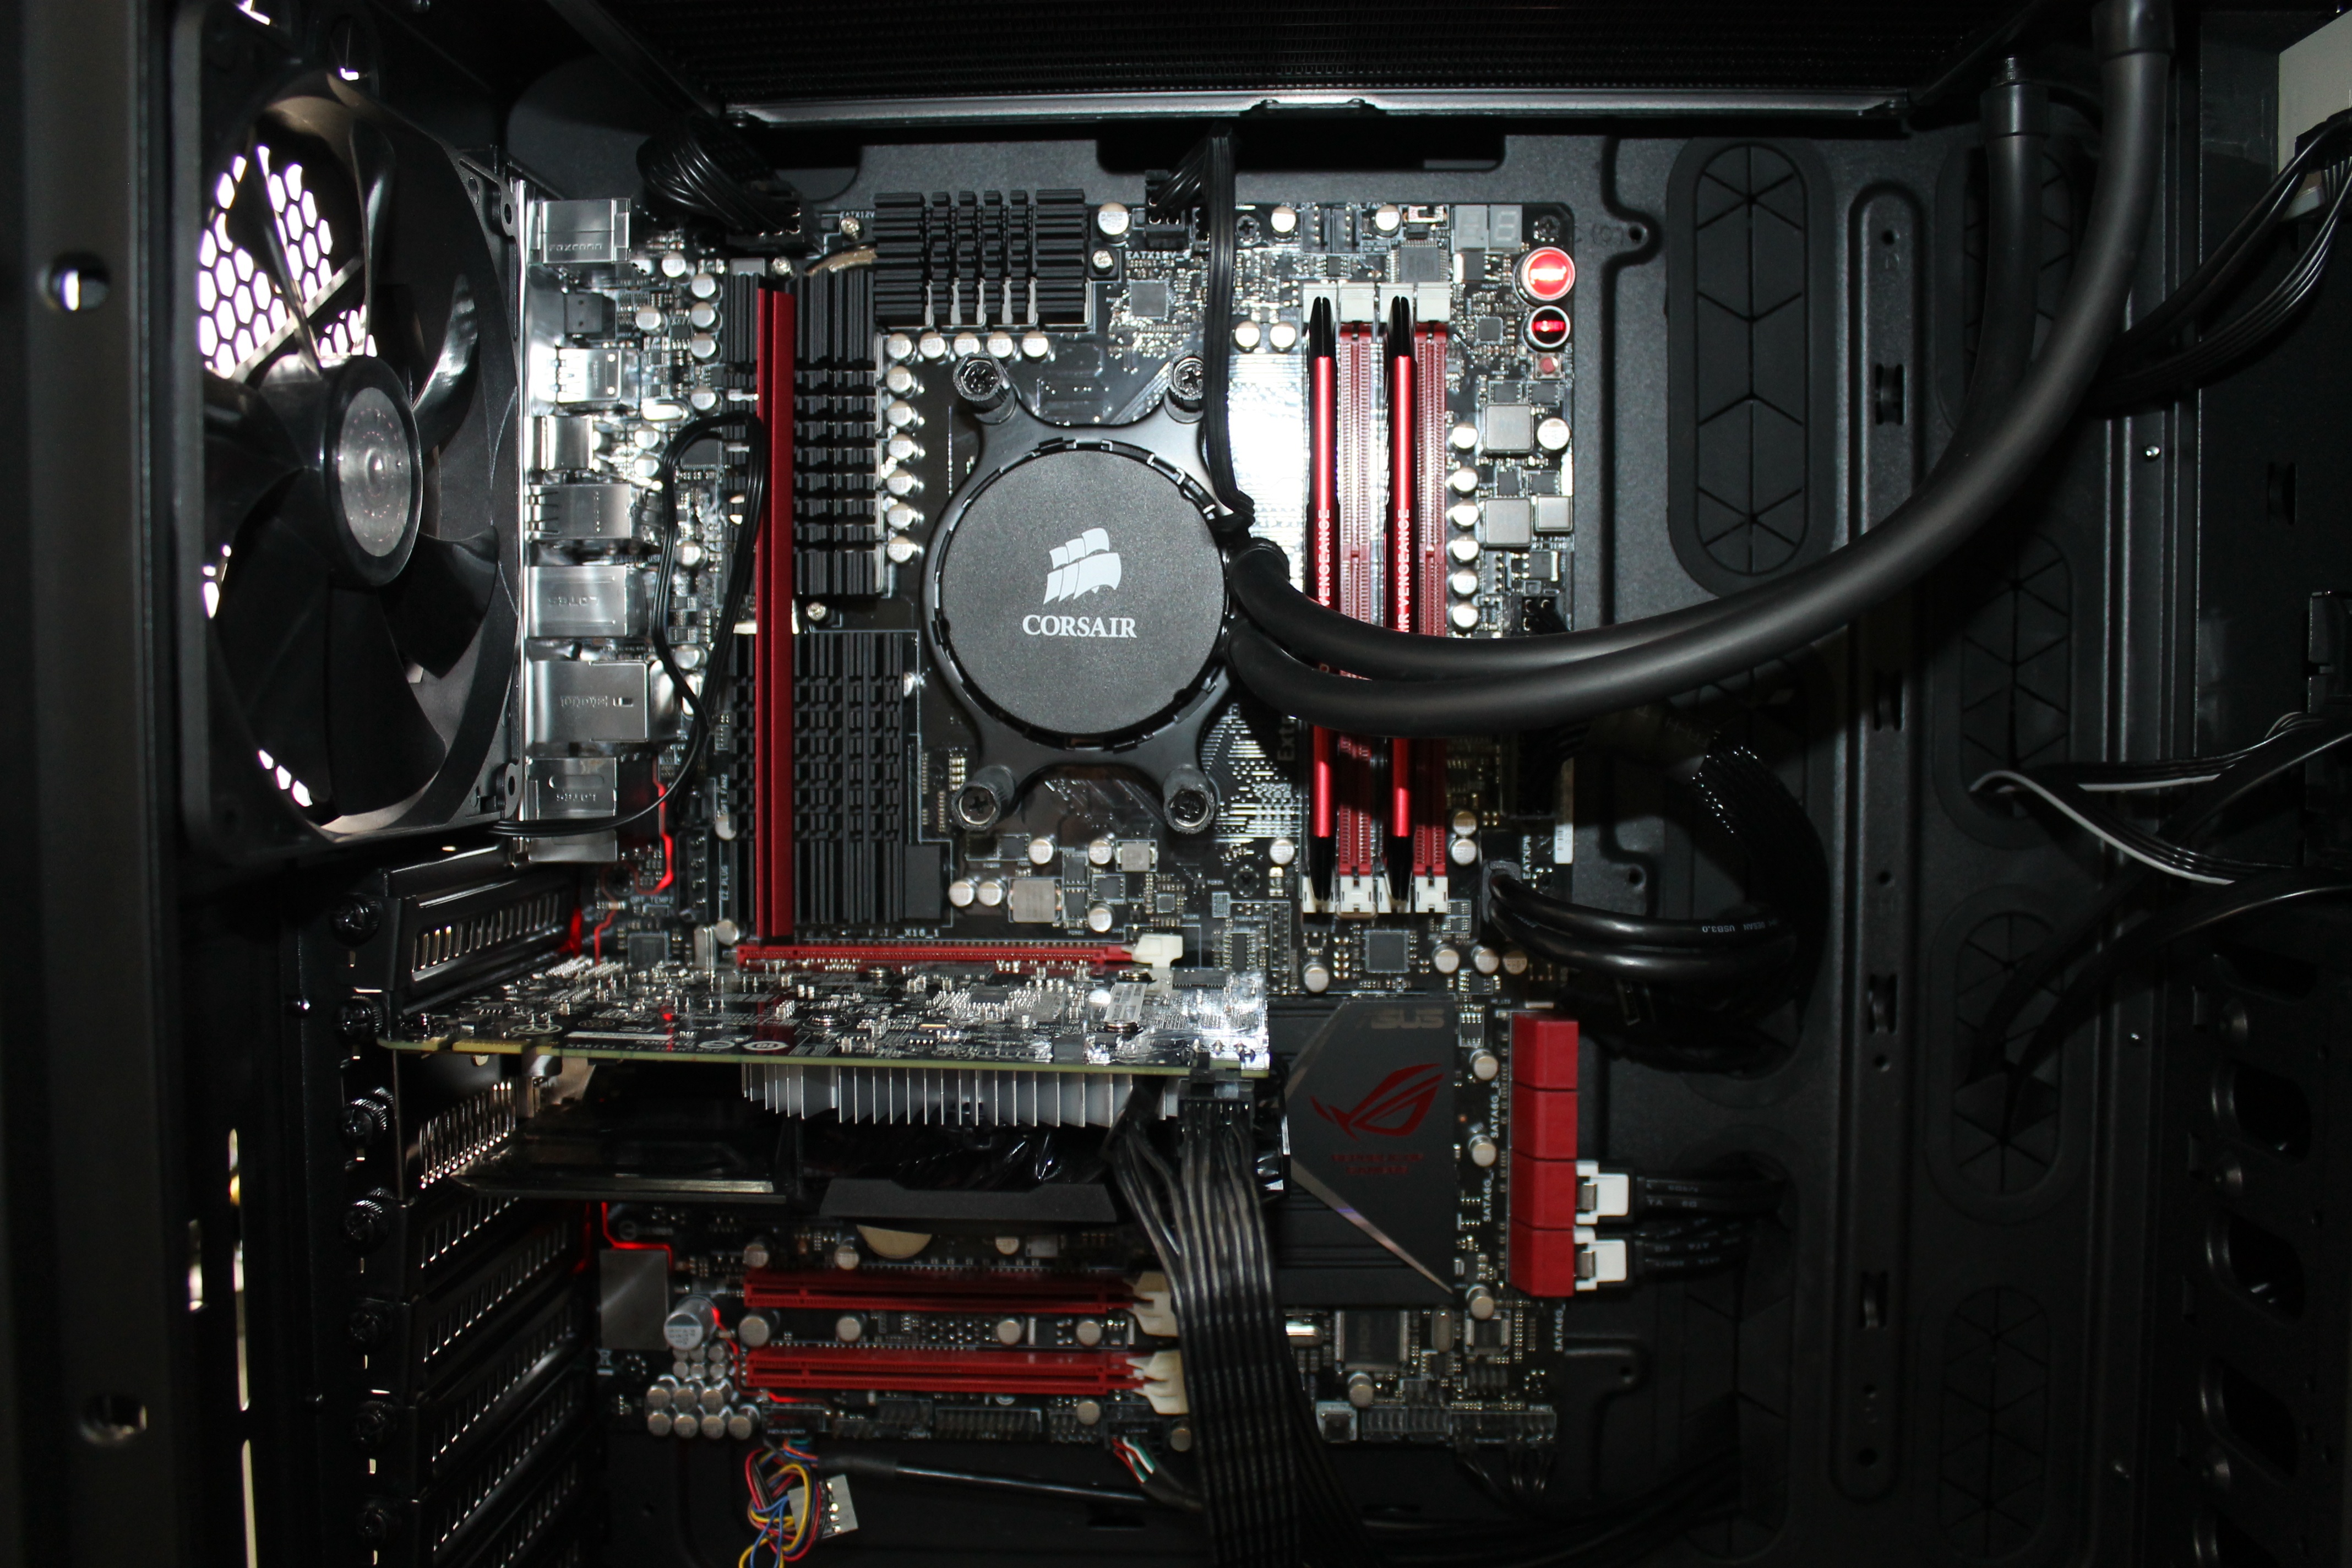
technology, machine, inside, pc, corsair, gamer, electronic device